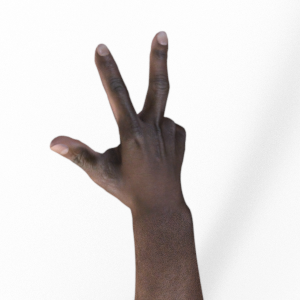
Label: scissors